802 Naval Air Squadron

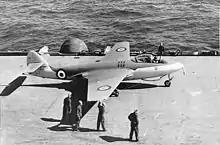
Hawker Sea Hawk F1 on ; an example of the type used by 802 Squadron

802 squadron lay dormant until May 1945 when it reformed at RNAS Arbroath (HMS "Condor"), Angus, as a single-seat fighter squadron with twelve Supermarine Seafire L Mk.IIIs and twelve F Mk.XVs. In August the L Mk.IIIs were replaced with twelve F Mk.XVs. By VJ day, the squadron had spent a short period in , and had been anticipated to leave for the British Pacific Fleet with 9th Carrier Air Group. In December the squadron disbanded at RNAS Ayr (HMS "Wagtail").